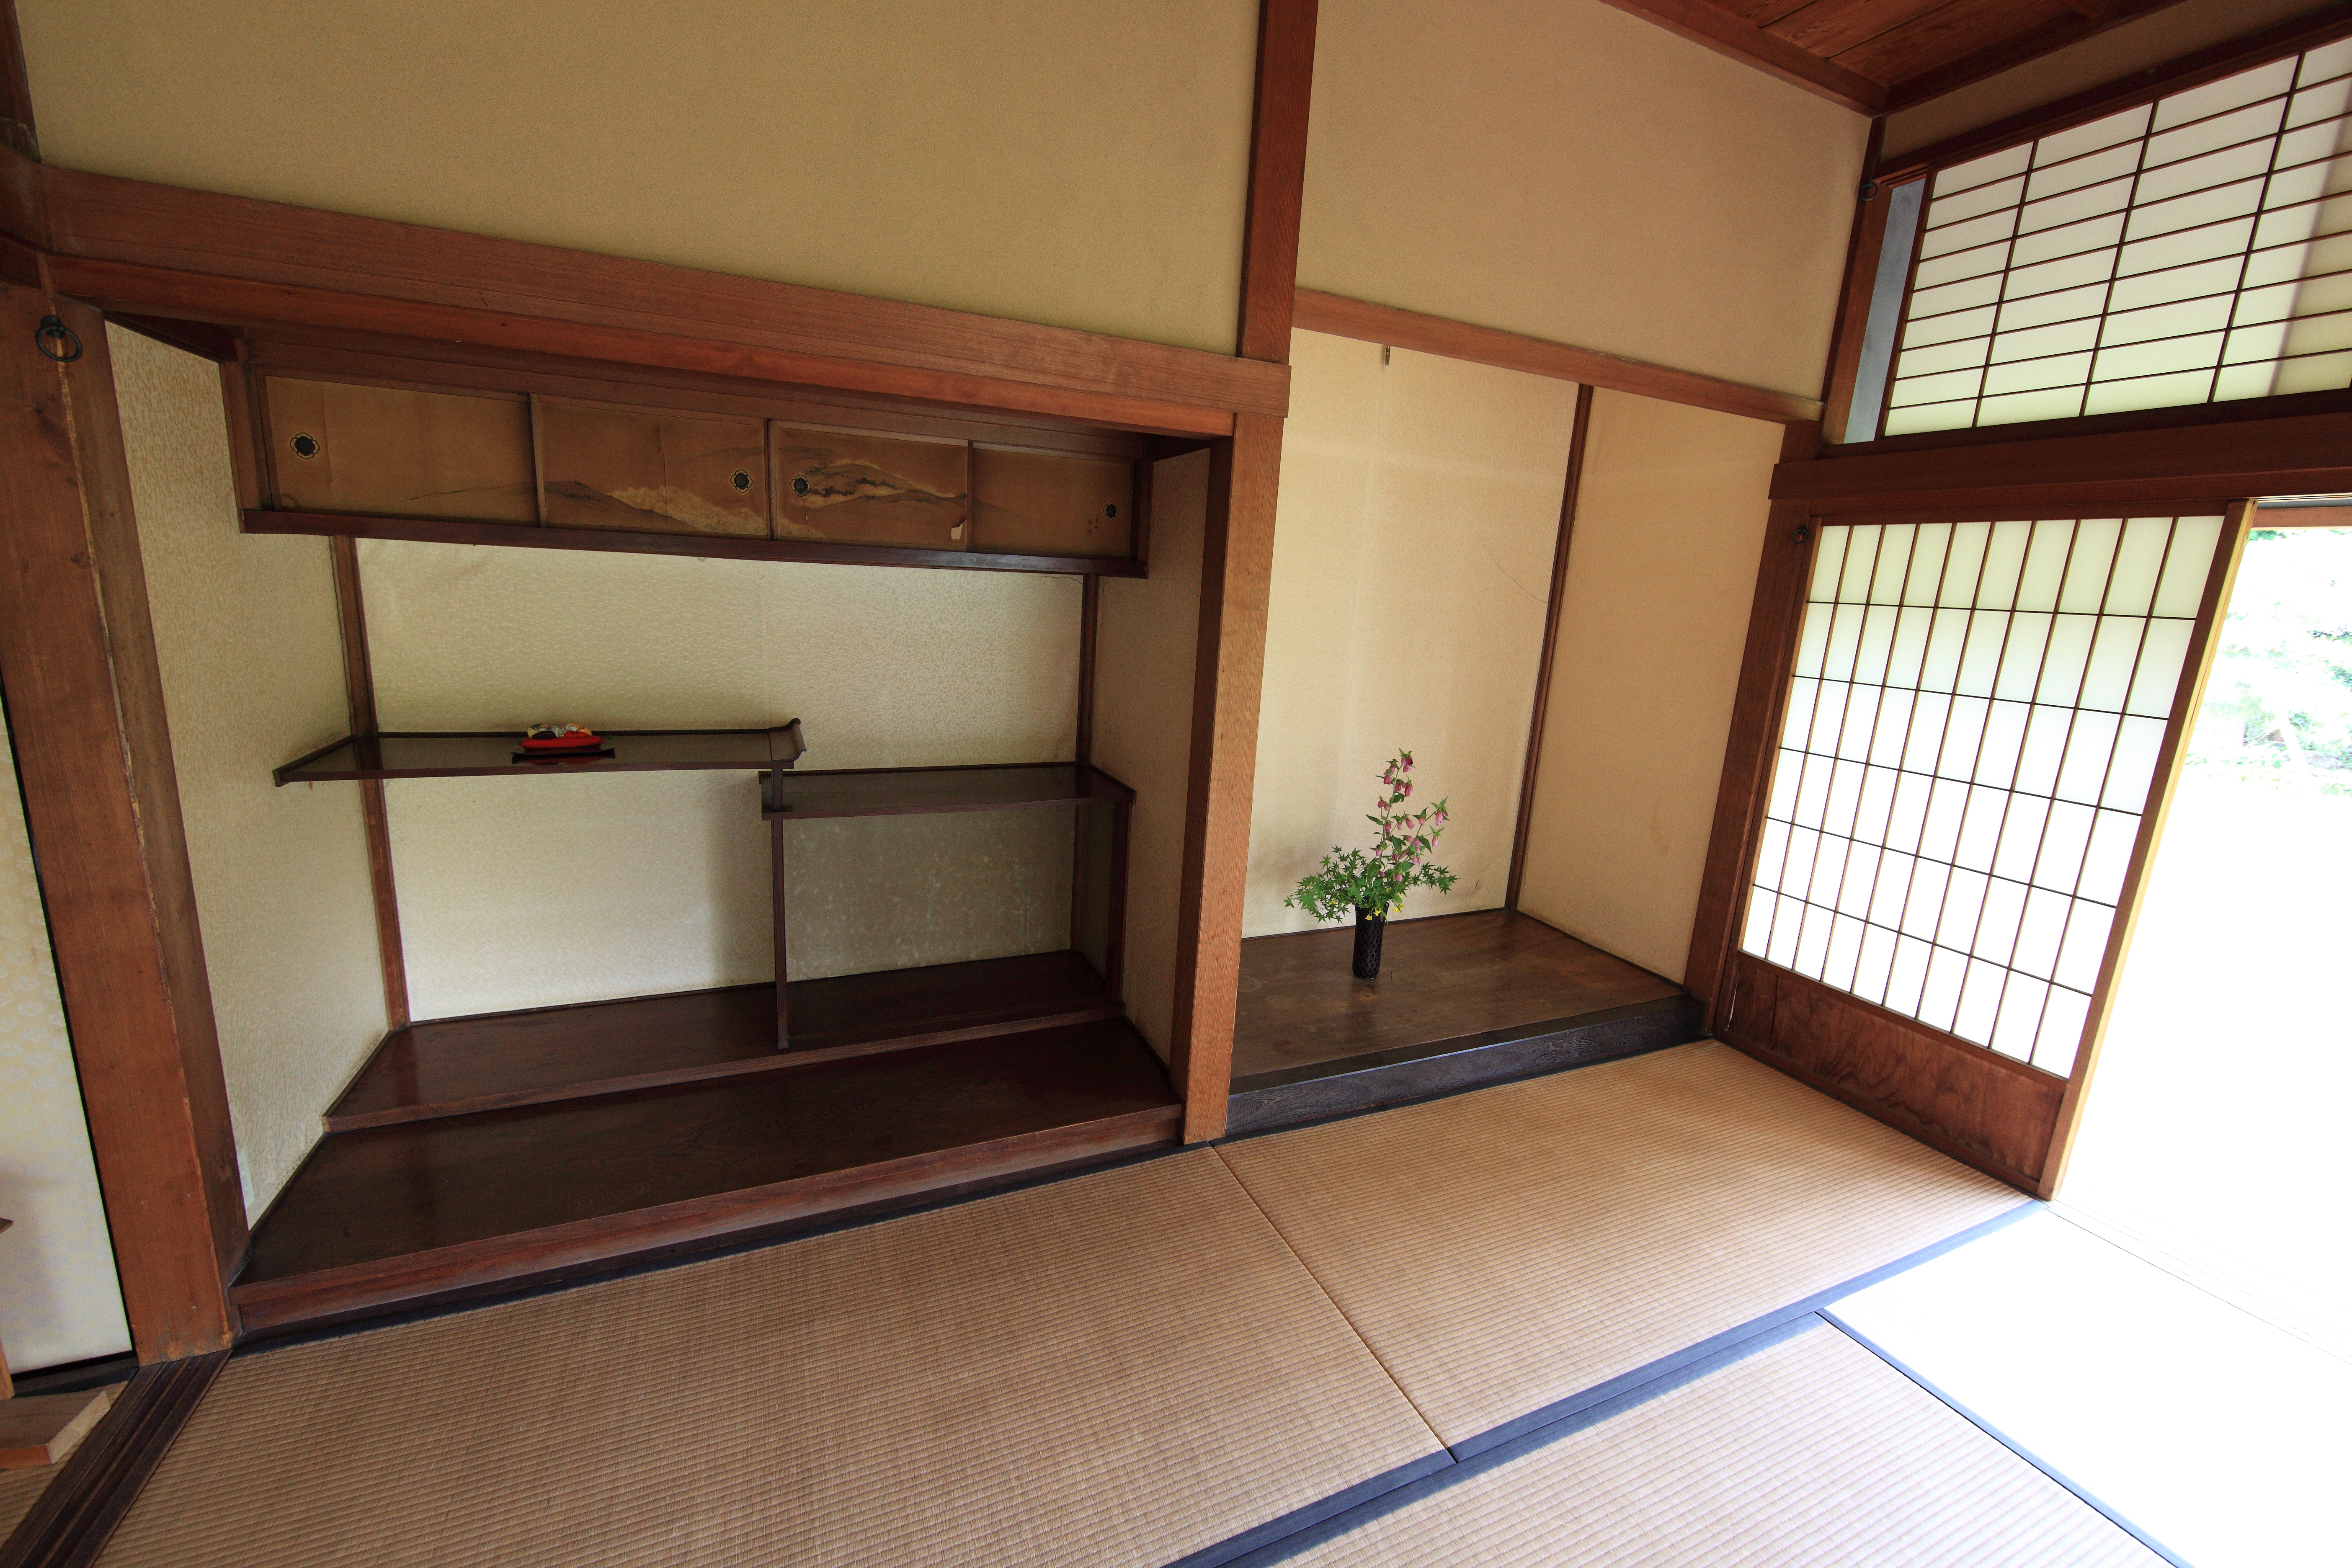
architecture, house, floor, interior, old, home, high, cottage, ancient, residence, property, room, interior design, design, japanese, 5d, style, hires, markii, traditional, hi, res, resolution, samurai, tatami, tokonoma, real estate